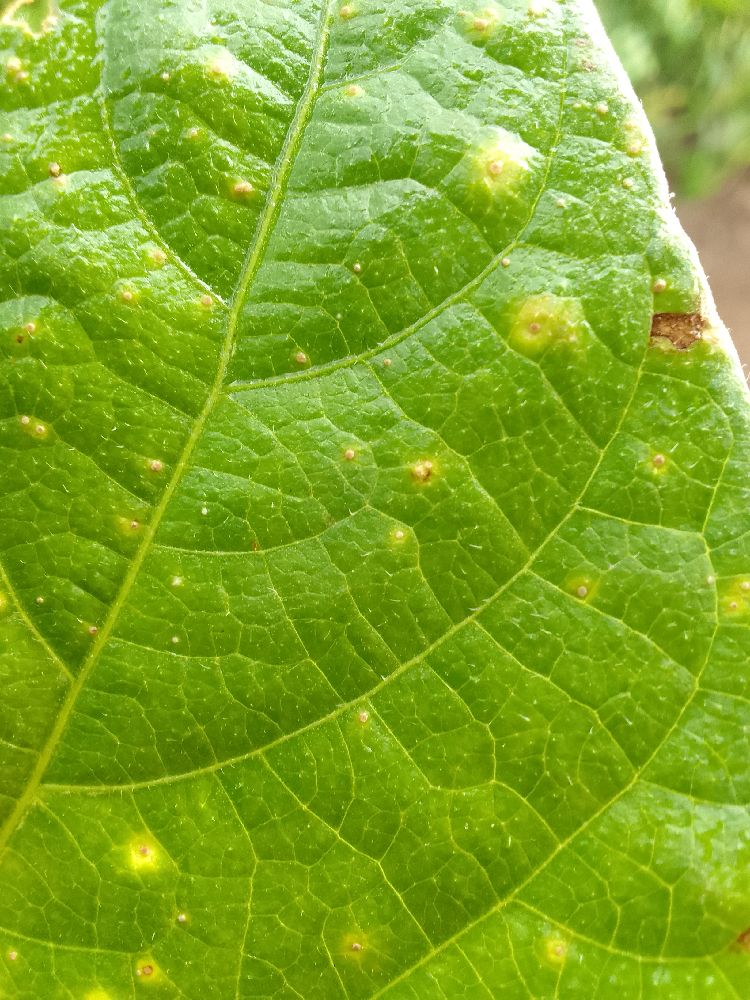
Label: rust